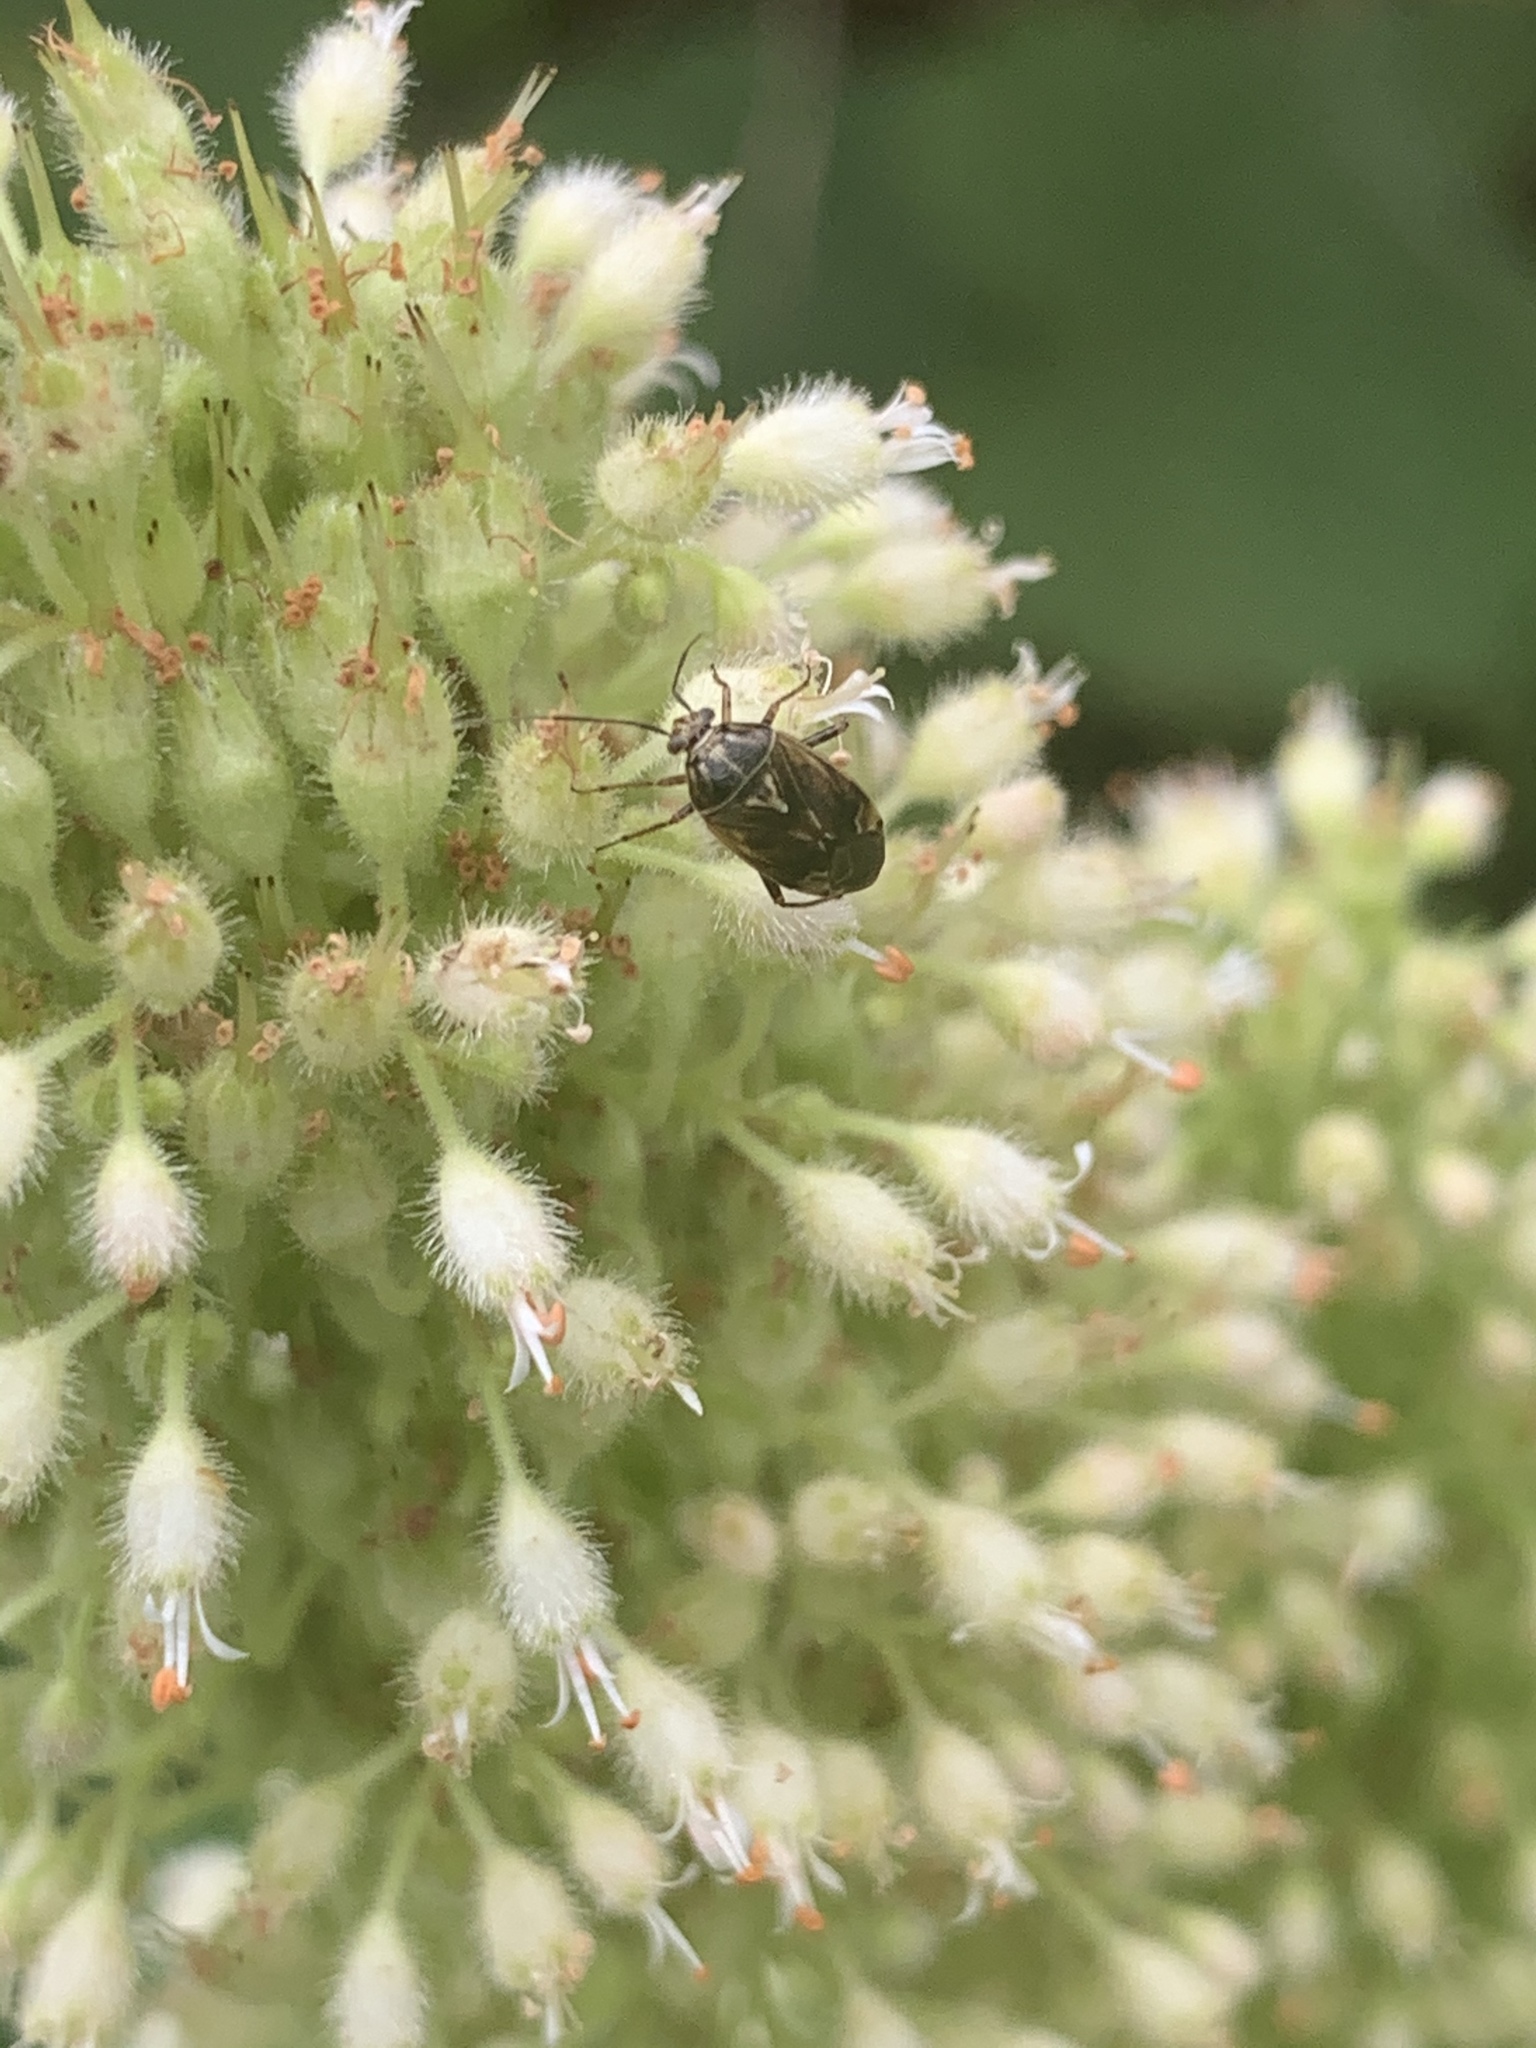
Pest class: lygus_bug